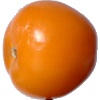
Label: Tomato Yellow 1